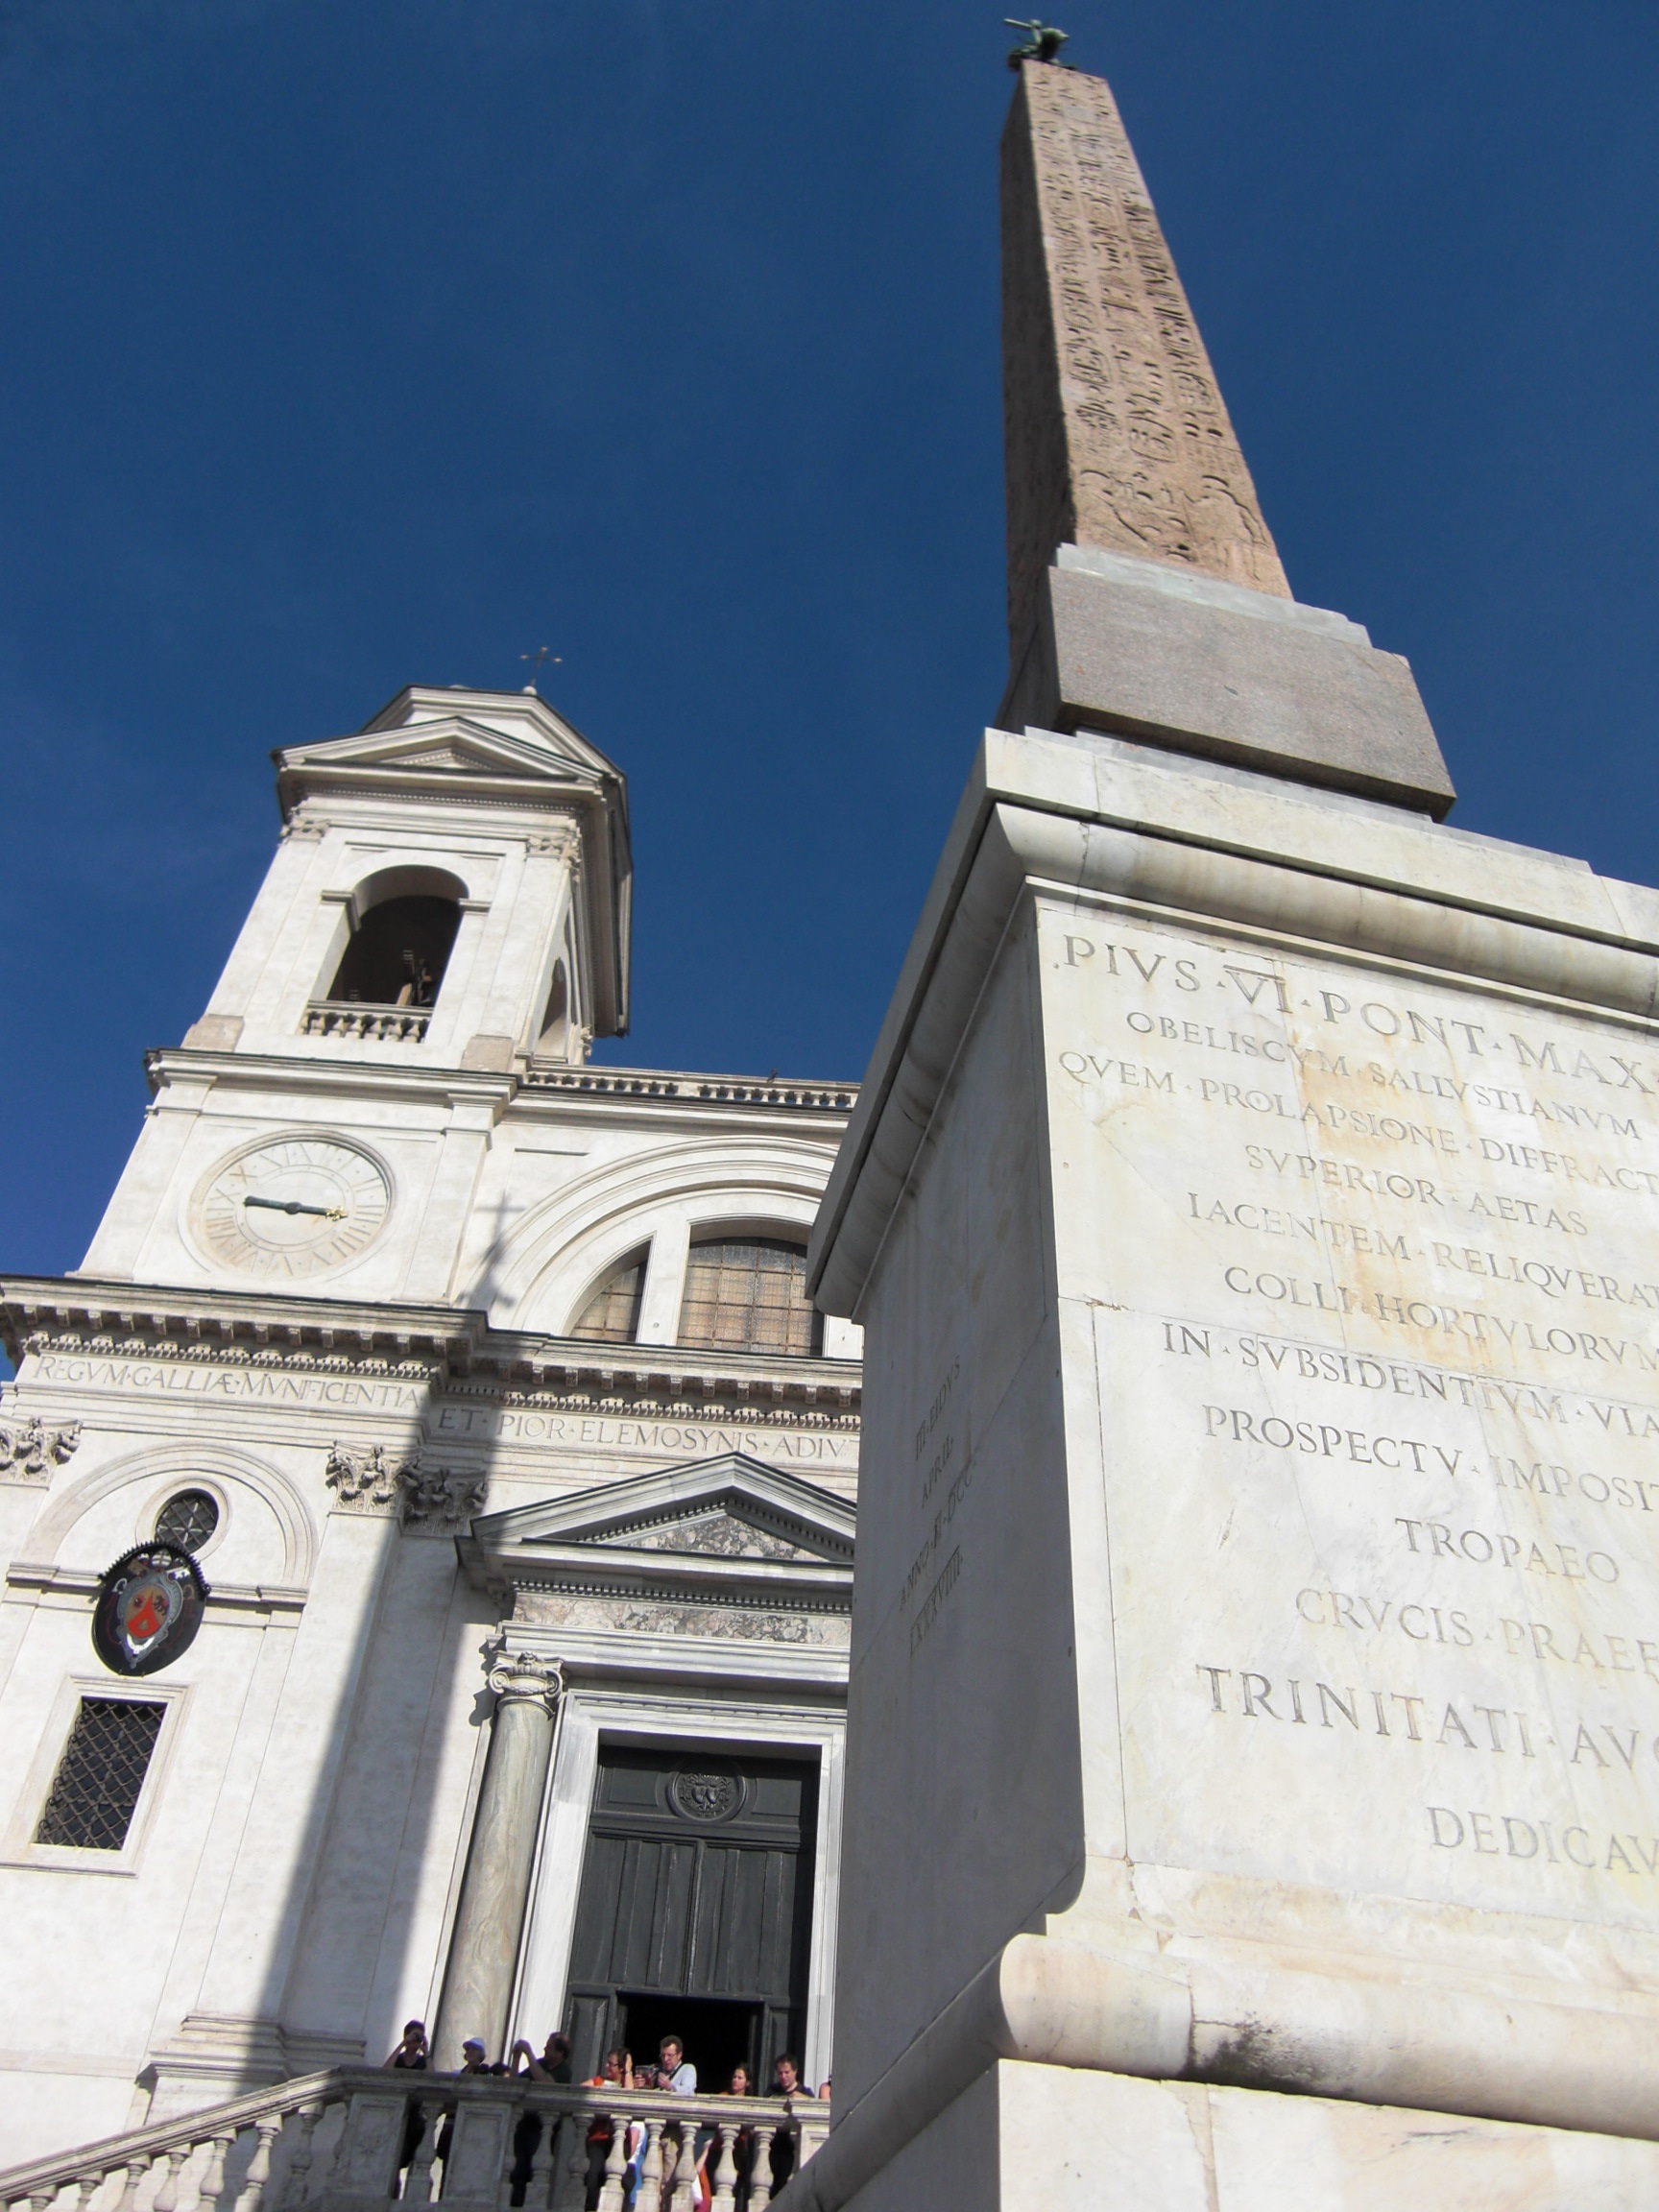
architecture, town, building, monument, landmark, italy, facade, church, place of worship, bell tower, rome, steeple, obelisk, historically, antiquity, spanish steps, santissima trinita dei monti, scalinata di spagna